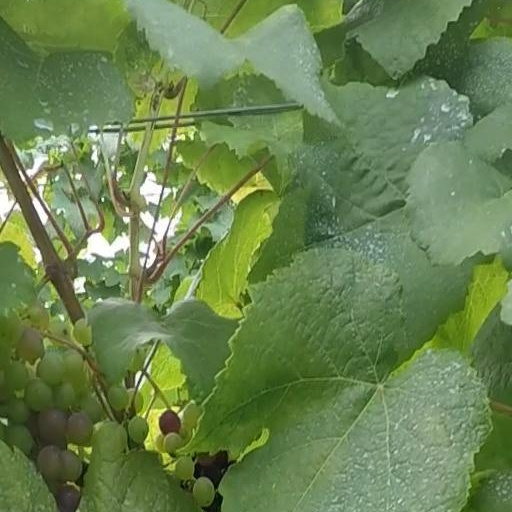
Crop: grape